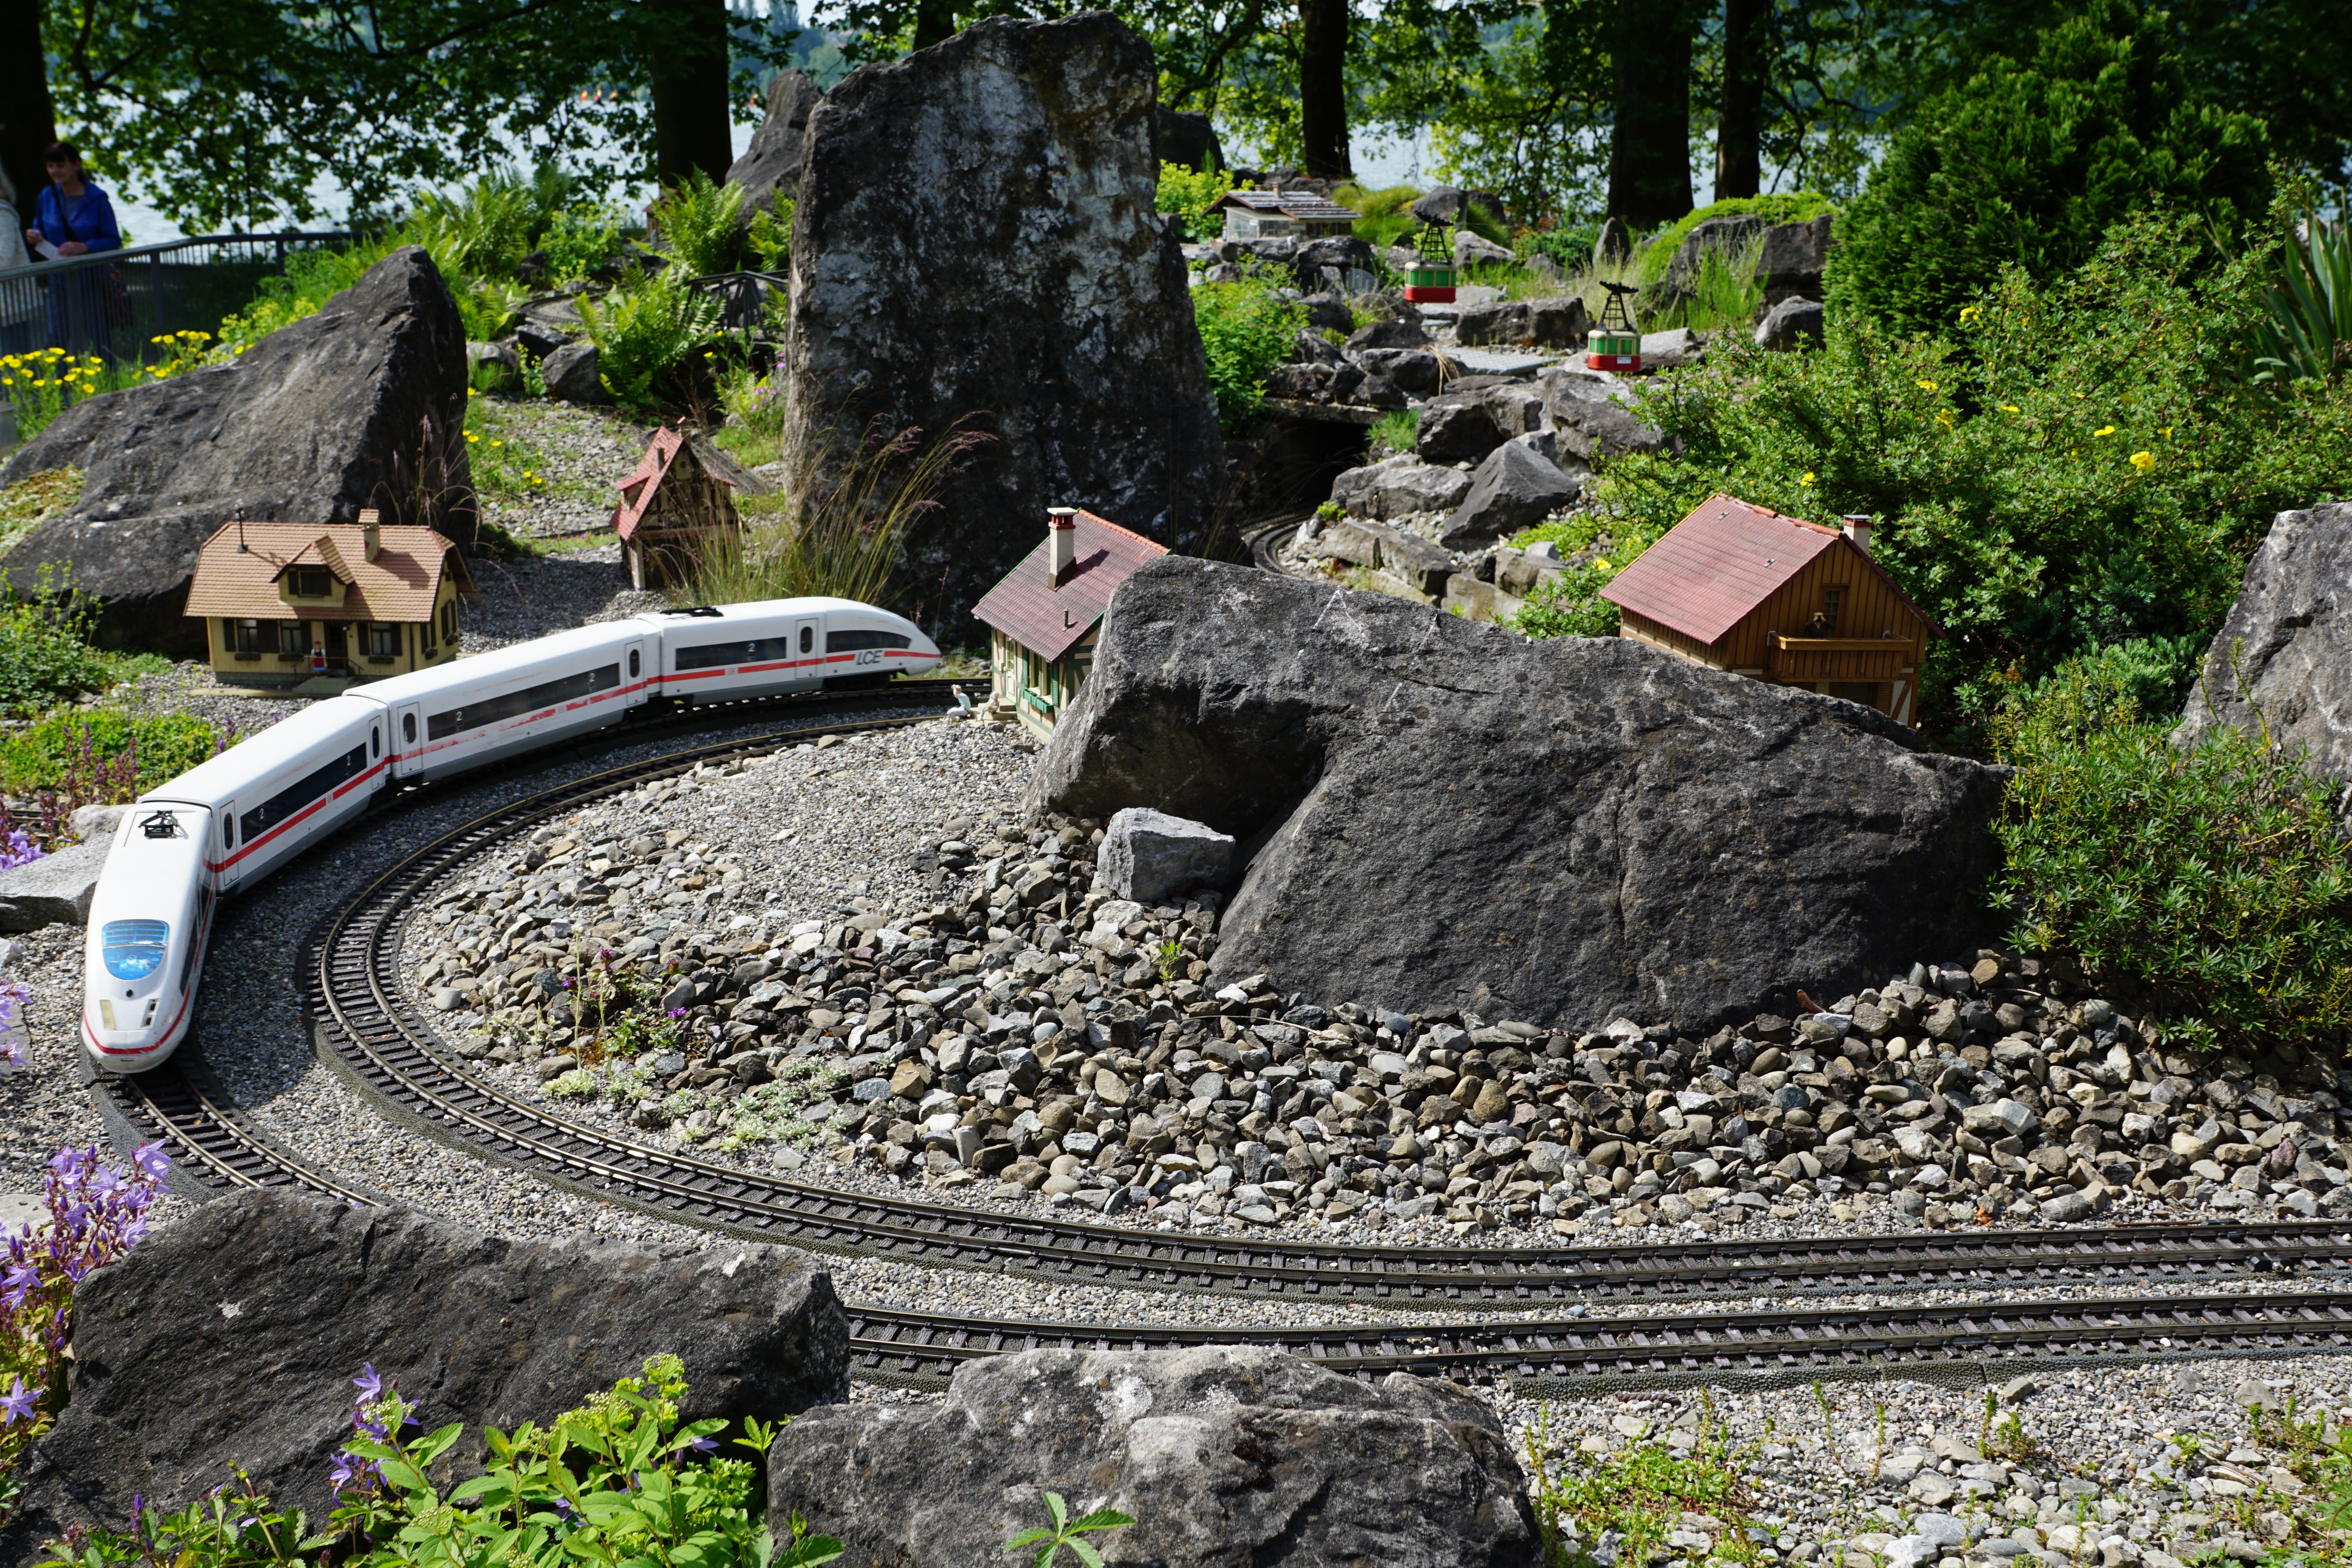
nature, railway, wall, train, transport, backyard, soil, stone wall, garden, waterway, miniature, landscaping, yard, seemed, mainau, geological phenomenon